Tatsuhiko Yoshino

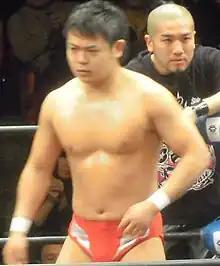
Yoshino in 2011

On May 12, 2012, Yoshino won his first title in Guts World, teaming with Taro Yamada to defeat Bear Fukuda and Mototsugu Shimizu for the GWC Tag Team Championship. They eventually lost the titles to Amigo Suzuki and Chango on June 3. On April 14, 2013, Yoshino unsuccessfully challenged Ishijima for the GWC Championship. On July 20, 2014, Yoshino won the 2014 King Of Guts Tournament, defeating Ishijima in the final for the first time in his career, and on October 12, defeated Kenichiro Arai to capture the GWC Championship for the first time in his career. On March 28, he lost the championship to Daisuke. Beginning in late 2015, Yoshino's appearances in Guts World became more sporadic, and he wrestled his last match in the promotion to date on December 3, 2016, losing to Ishijima.